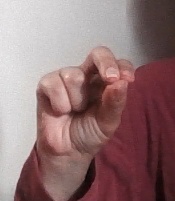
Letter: gaaf